When the Party Ends

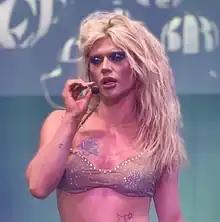
Bimini Bon-Boulash performing in 2021

The extended play (EP) "When the Party Ends" has six tracks. Bimini has said the EP was heavily influenced by the musical preferences of their parents. "Hive Magazine" said the EP has "banging alt electro-pop" tracks with various collaborators. The tracks were co-written by Bimini and produced by Redshank.